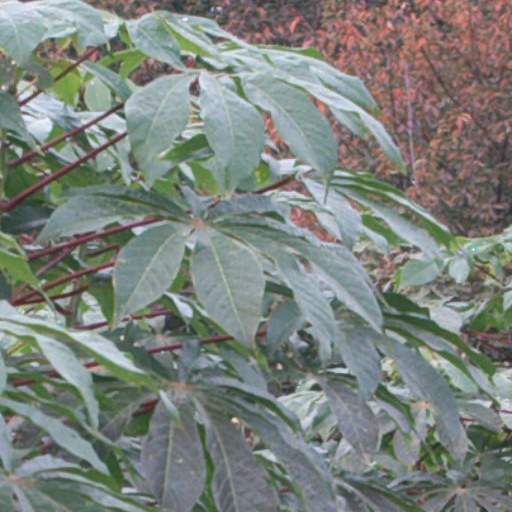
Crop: cassava